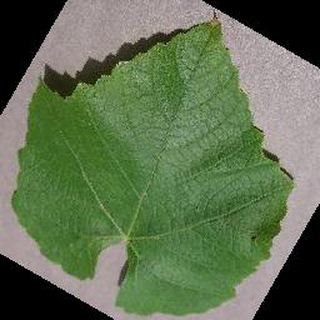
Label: healthy_grape